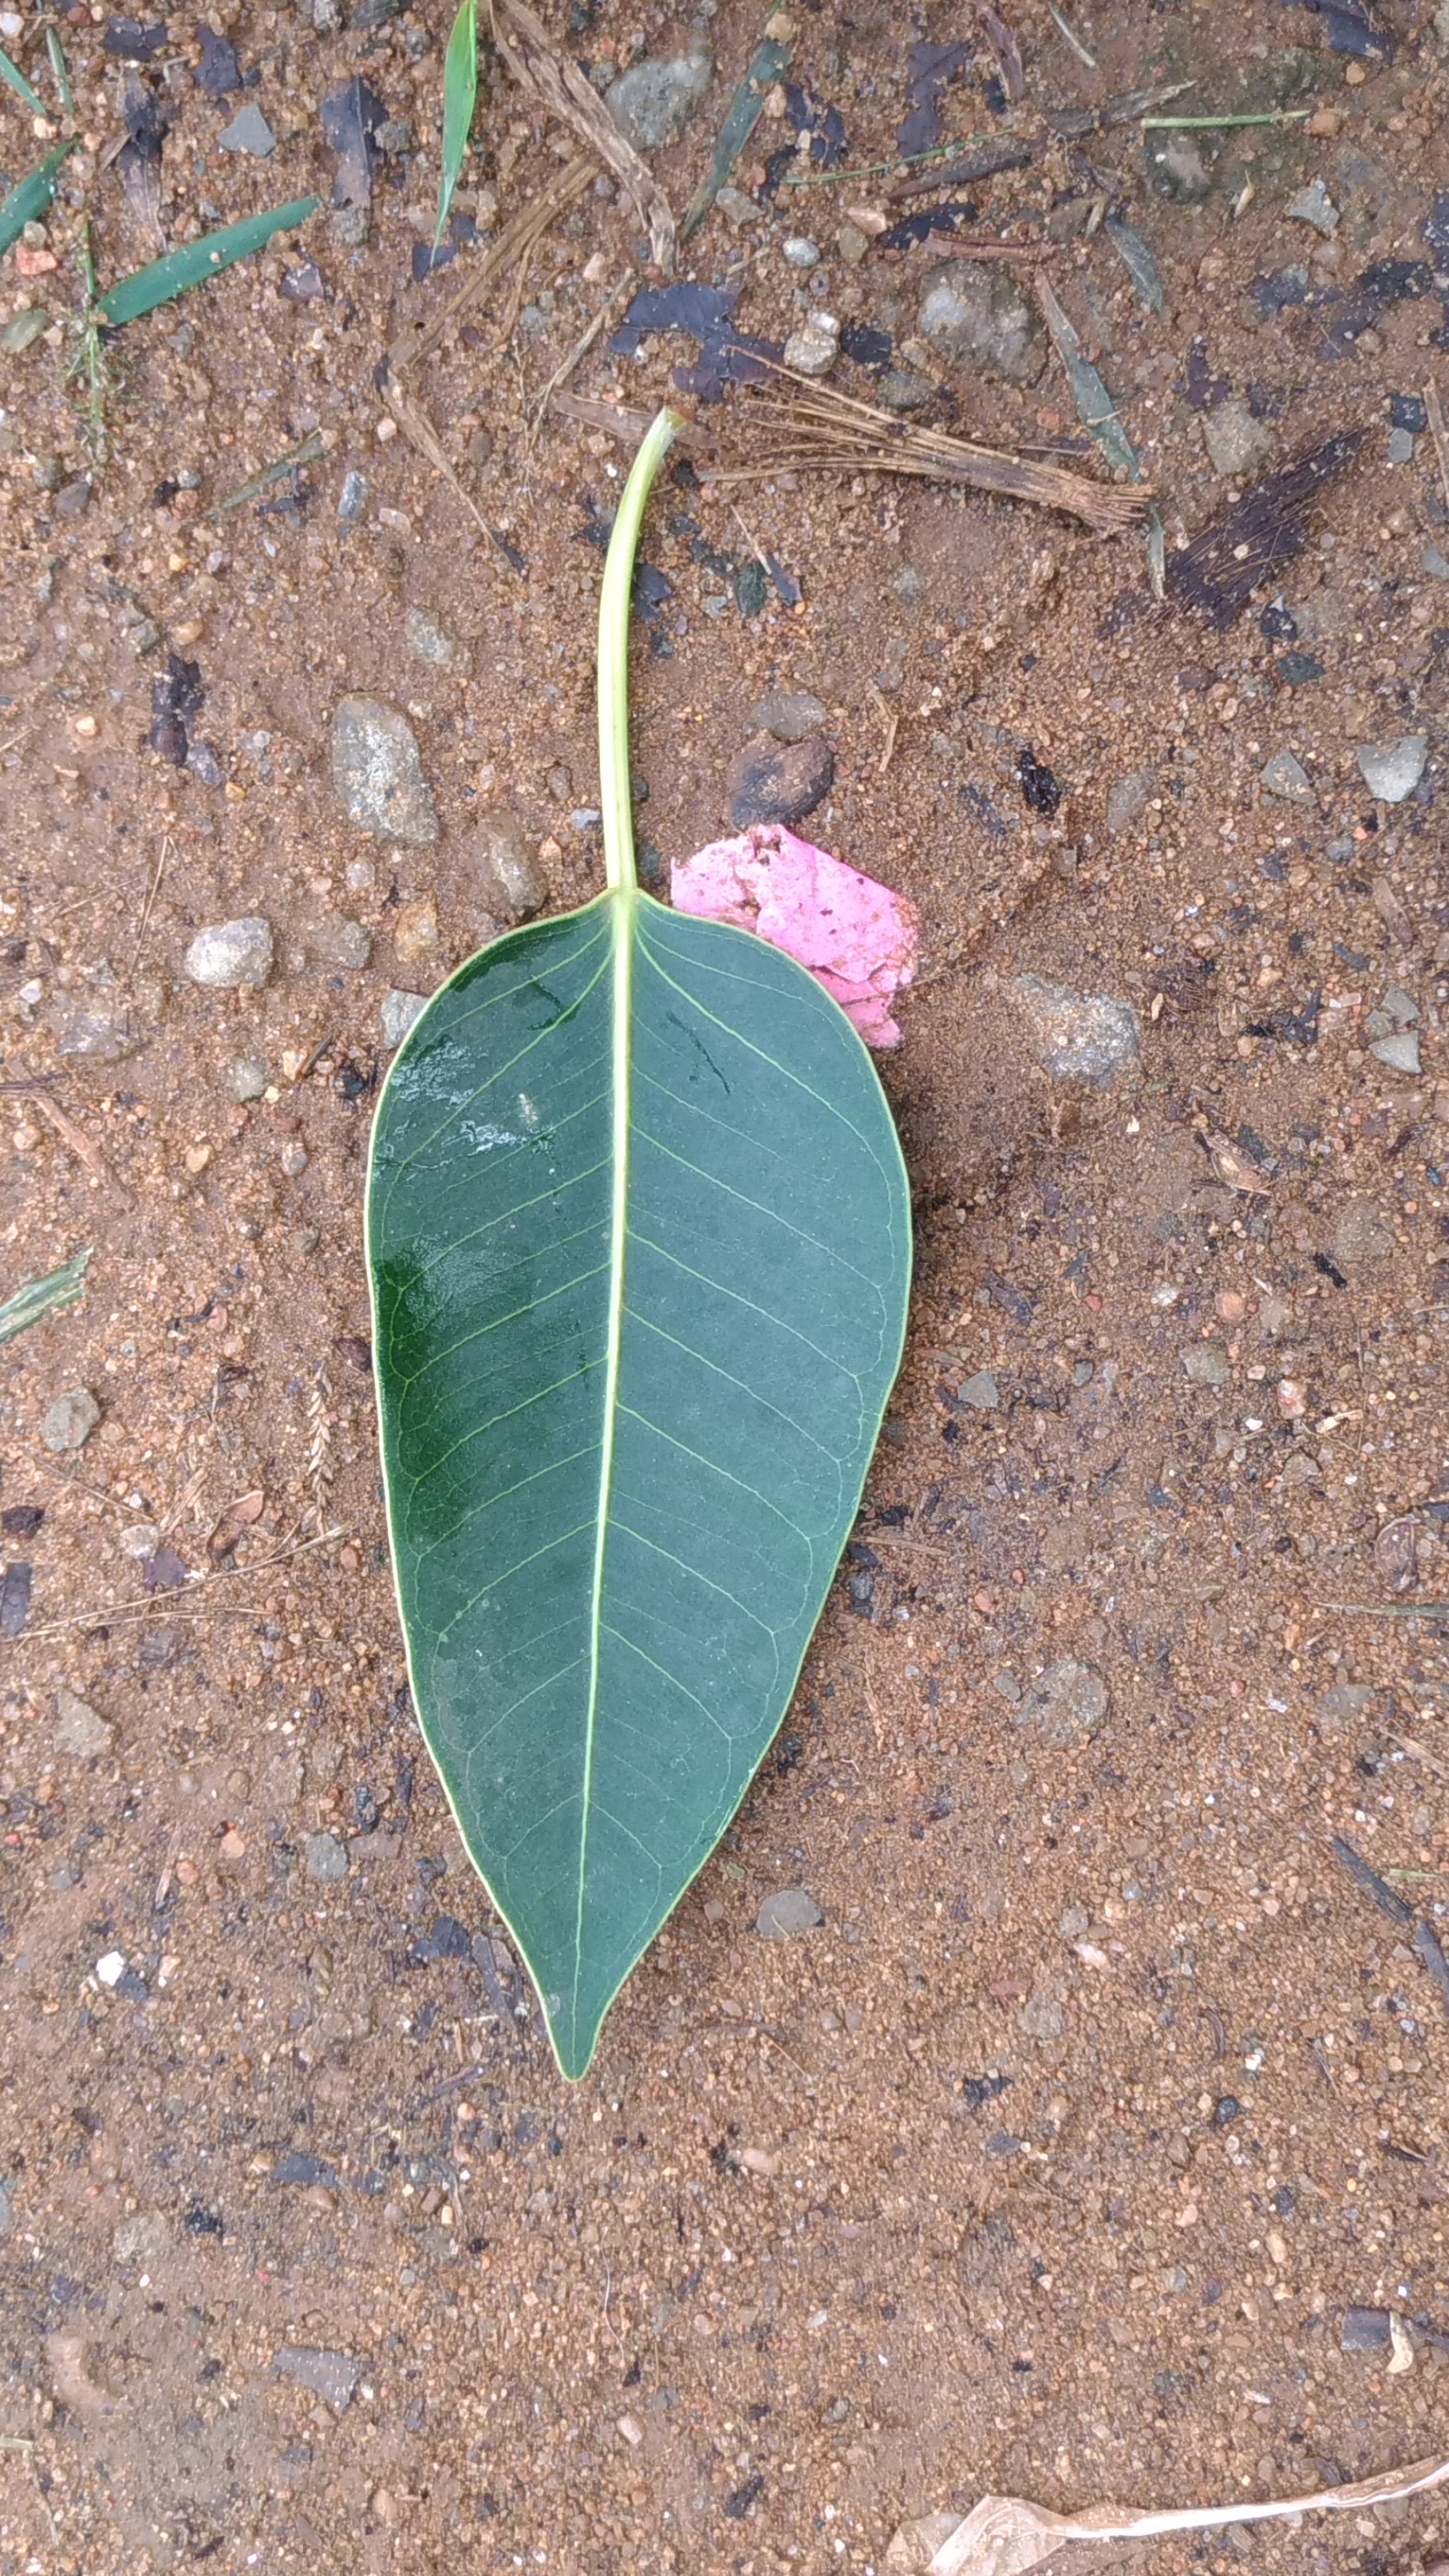
Plant: camphor